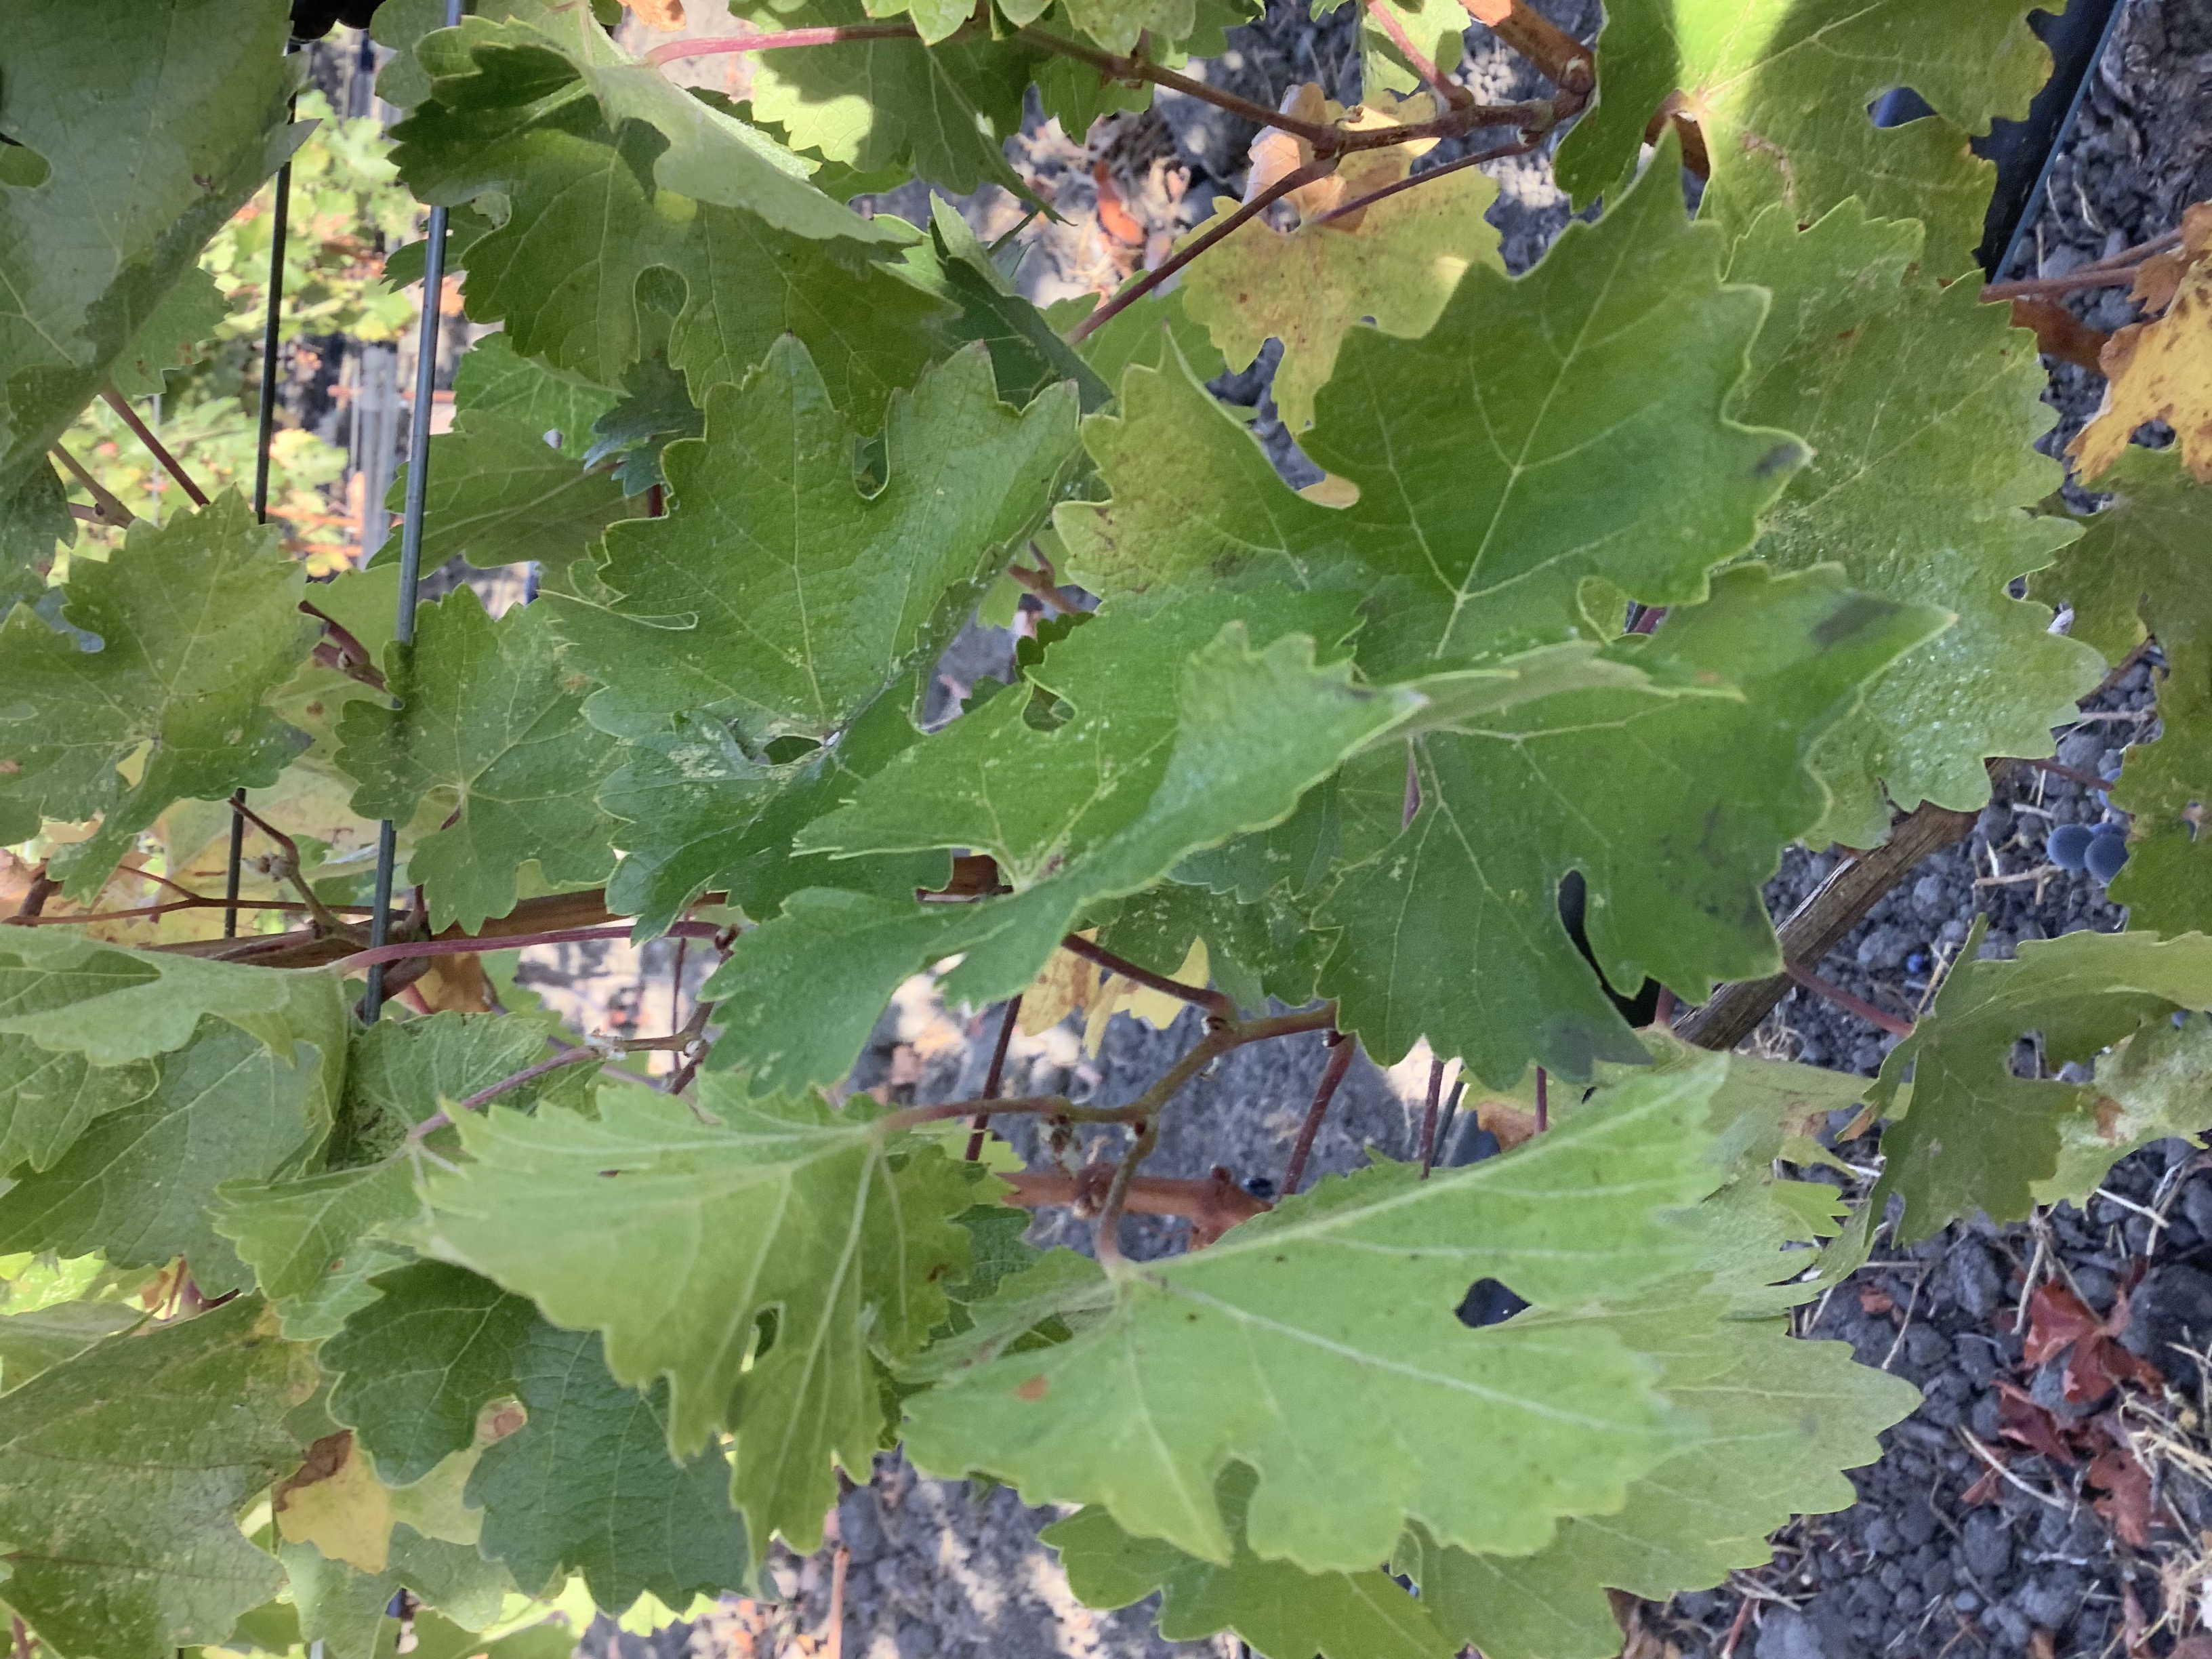
Label: No Virus